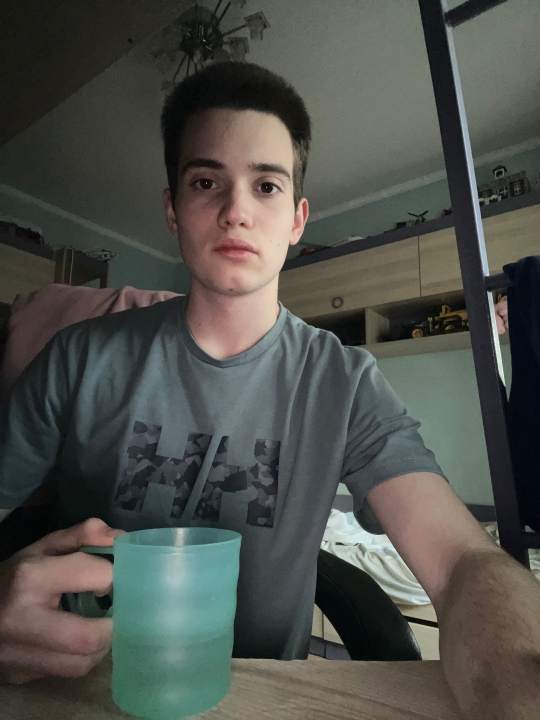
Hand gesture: no_gesture